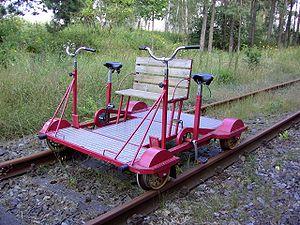
La draisine fait partie du matériel roulant ferroviaire, c'est le nom généralement donné à un véhicule automoteur, léger, principalement utilisé pour le service des voies ferrées, notamment l'inspection des lignes et le transport du matériel et du personnel de maintenance. Depuis quelques années, il existe aussi des draisines conçues spécifiquement pour une utilisation de loisir sur d'anciens tronçons de voie ferrée, elles sont actionnées par des pédaliers.
Une cyclo-draisine, ou vélo-rail, ou rando-rail, est une sorte de draisine, c'est-à-dire un véhicule ferroviaire léger, propulsé par la force musculaire de ses occupants. Une cyclo-draisine est équipée de pédaliers et de chaînes de transmission comme une bicyclette, d'où son nom. Cela en fait une activité ludique ou sportive, touristique, permettant de découvrir une région et ses paysages, des ouvrages d'art tels que ponts, viaducs ou tunnels depuis un point de vue unique : en se déplaçant sur une ancienne voie ferrée.